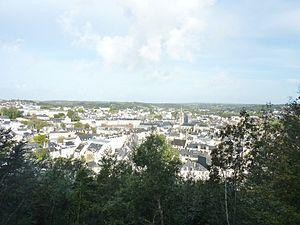
Quimper
Le Frugy est une colline qui domine la ville de Quimper dans le Finistère en France.